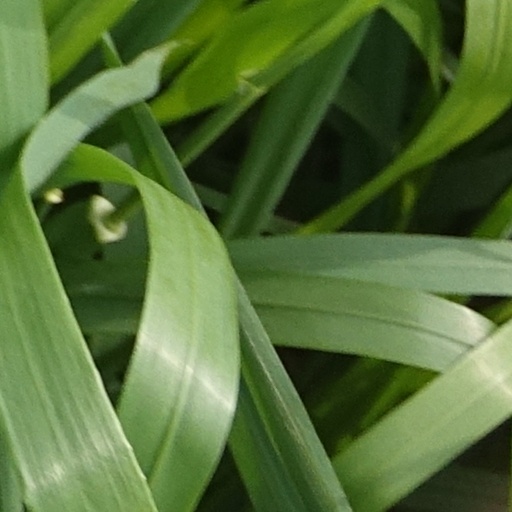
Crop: wheat